Fadel Al-Aboud

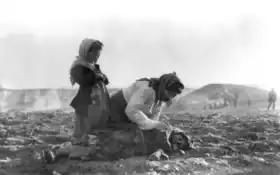
Armenian genocide

After the Battle of Maysalun on 24 July 1920 and occupation of Damascus by French forces, The city of Deir Ezzor was in a state of chaos and insecurity, which prompted Al-Hassan to form his second government, Which has done excellent services in protecting the city and maintaining the security of its people despite its limited capabilities.